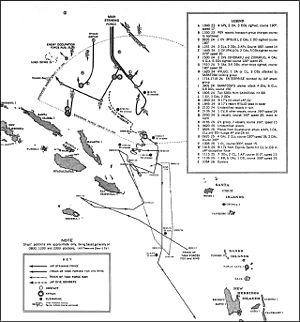
La bataille des Salomon orientales, qui eut lieu les 24 et 25 août 1942, fut la troisième bataille aéronavale du théâtre Pacifique de la Seconde Guerre mondiale et le second engagement majeur entre la marine impériale japonaise et la marine américaine durant la bataille de Guadalcanal. Comme lors des batailles de la mer de Corail et de Midway, les deux flottes n'entrèrent jamais en contact visuel et toutes les attaques furent menées par l'intermédiaire de l'aviation embarquée ou des appareils basés à terre.